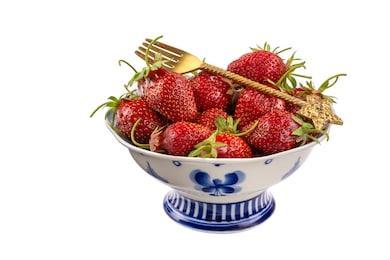
Label: Strawberry